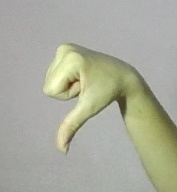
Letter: waw